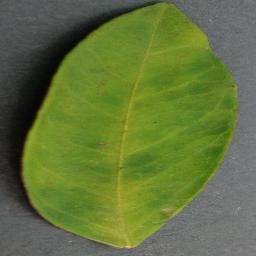
Label: Orange___Haunglongbing_(Citrus_greening)